Lachhiman Gurung

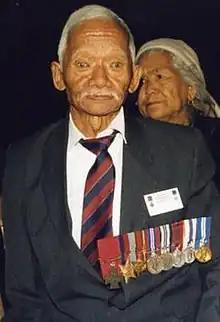
Gurung in 2003

Lachhiman Gurung (30 December 1917 – 12 December 2010) was a Nepalese–British Gurkha recipient of the Victoria Cross, the highest and most prestigious award for gallantry in the face of the enemy that can be awarded to British and Commonwealth forces. He is best known as the "Gurkha who took on 200 soldiers with only one hand" because of his actions in World War II.